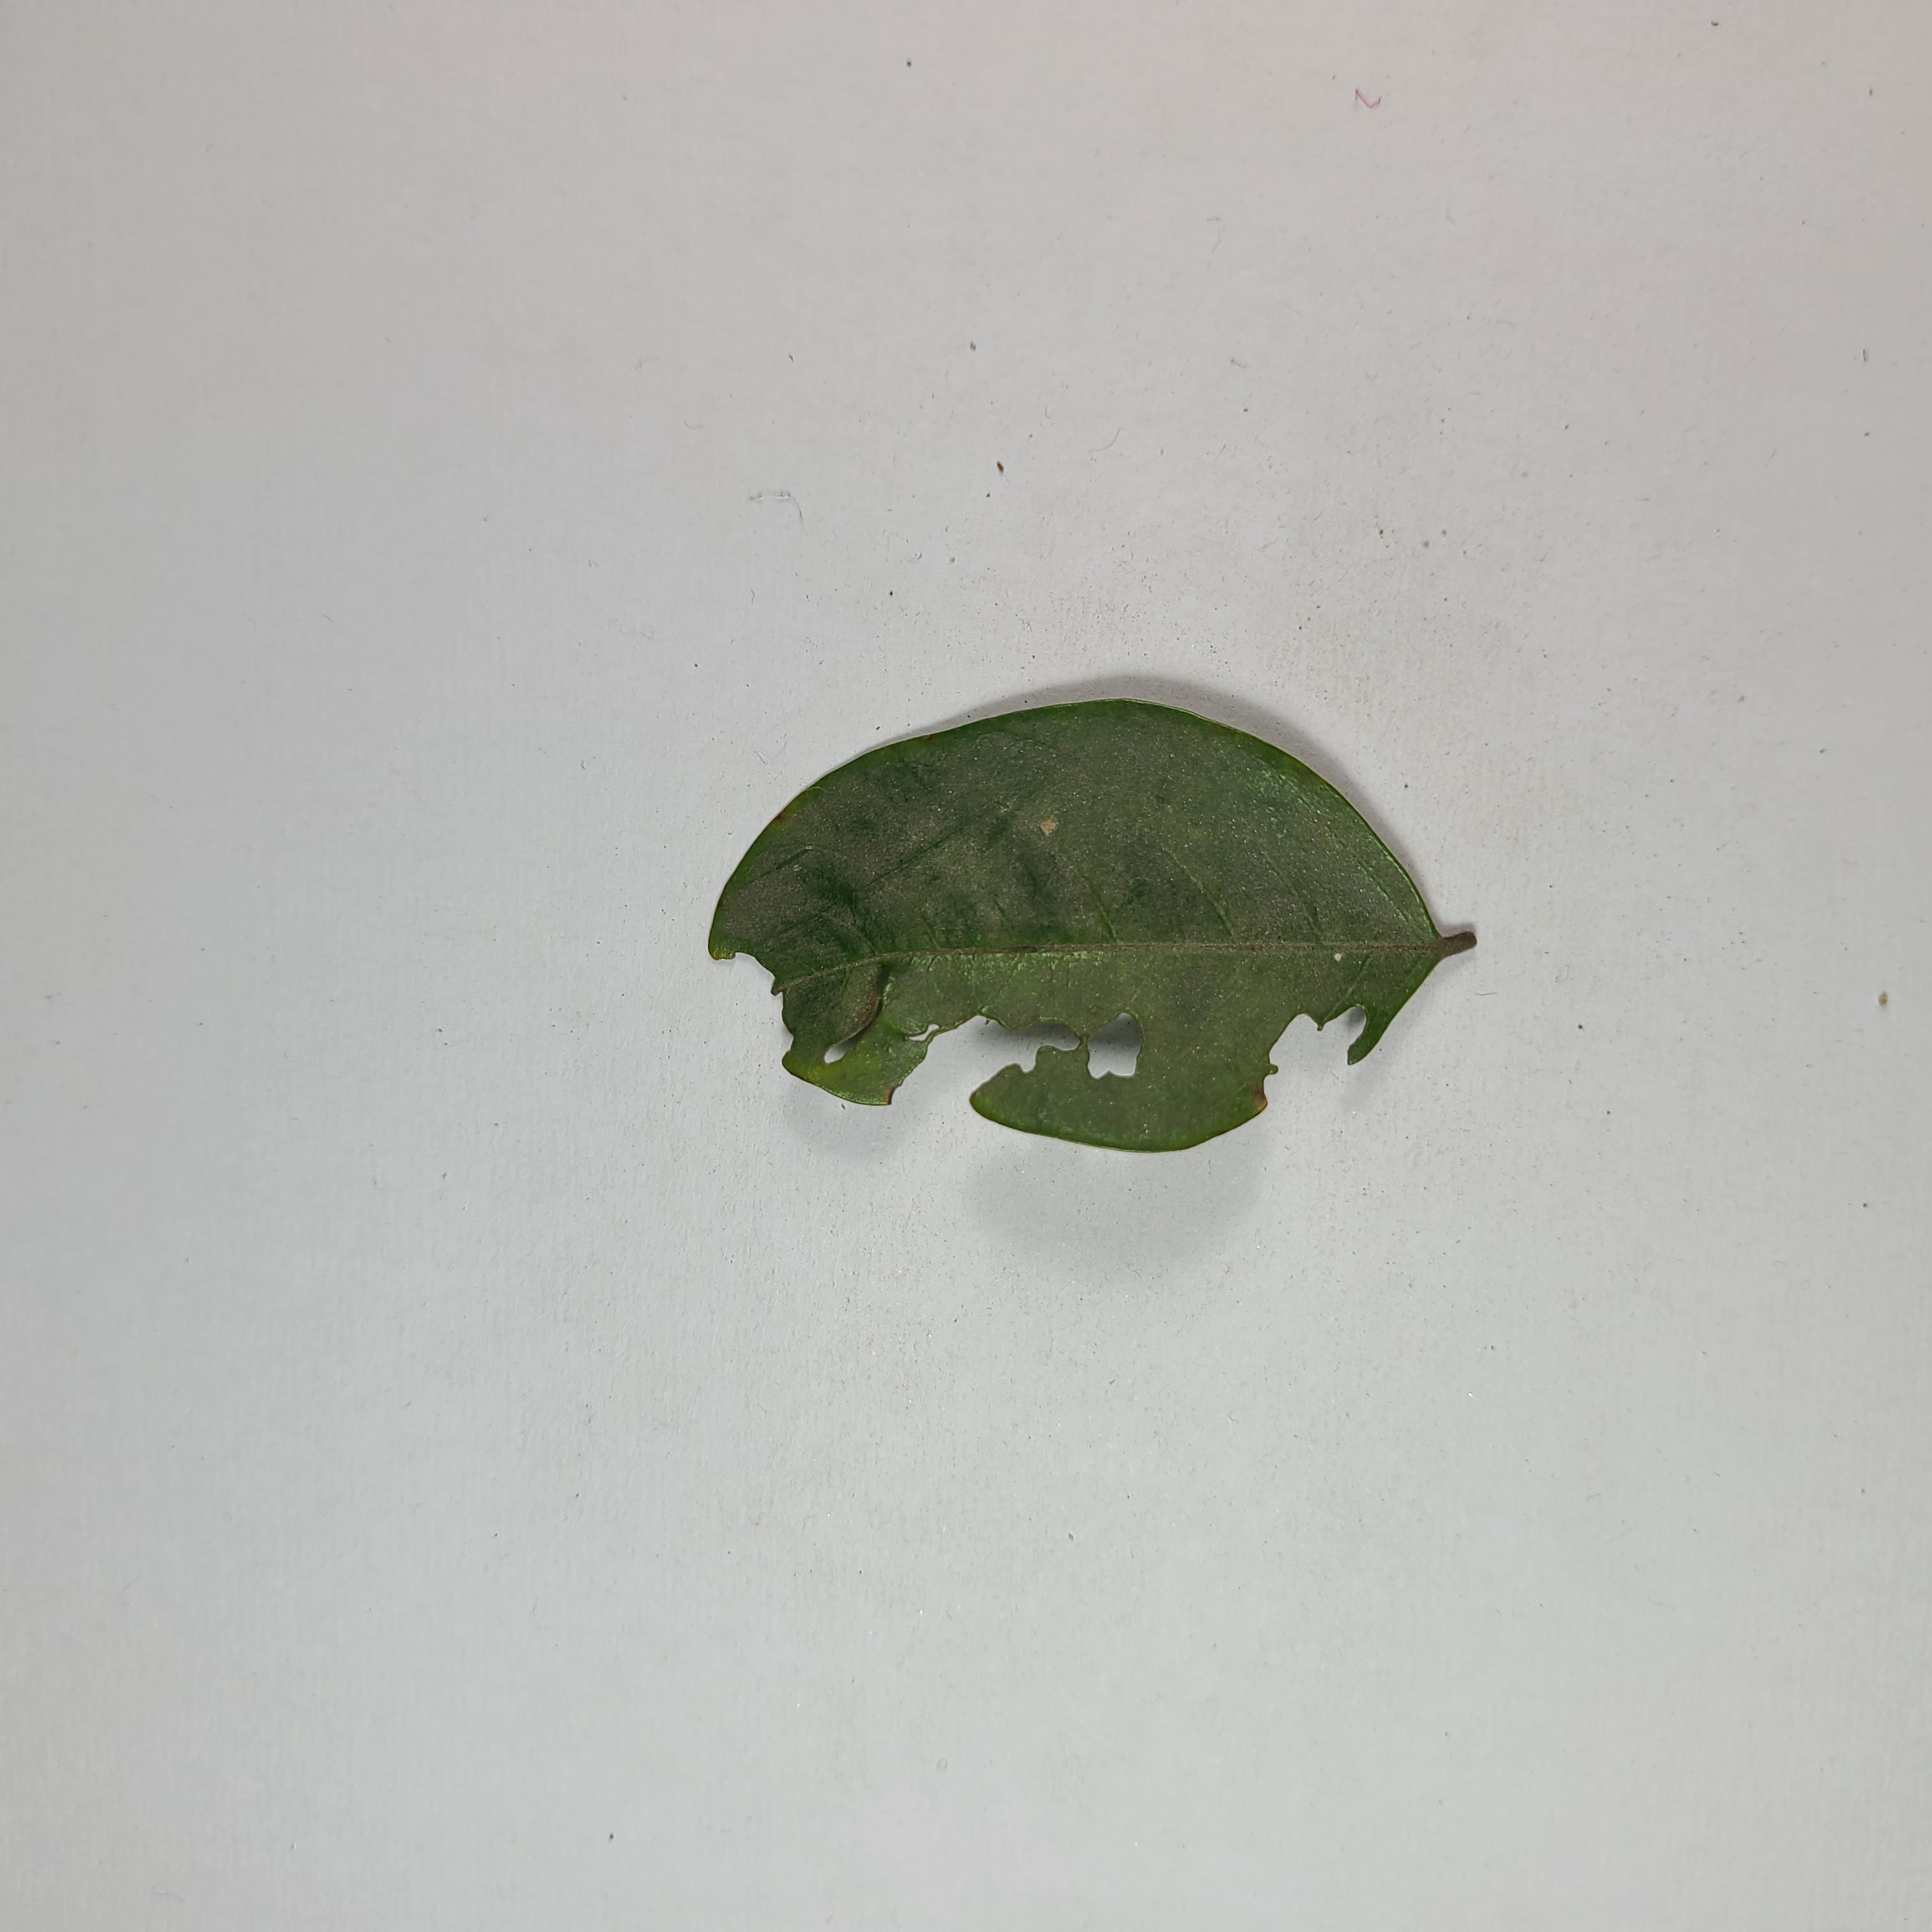
Label: Insect Hole leaves